Gay Head Light

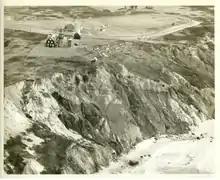
1958 United States Coast Guard aerial photograph – northerly point-of-view

From the earliest days of its history, the Gay Head Light appears as though it welcomed visiting public. Early photographs depict visitors populating the lighthouse balcony and its surrounding grounds. In 1856, after the installation of the famous Fresnel lens, tourism to the lighthouse increased. Special steamship excursions from the Oak Bluffs Wharf took tourists to the Steamboat Landing dock below the Gay Head Cliffs, where waiting oxcarts provided transport to the lighthouse. Circa 1857, "Harper's Magazine" published an account of a visit to the lighthouse and its powerful new lens by writer David Hunter Strother: "At night we mounted the tower and visited the look-out gallery that belts the lighthouse at some distance below the lantern. Here we were surprised by a unique and splendid spectacle. The whole dome of heaven, from the centre to the horizon, was flecked with bars of misty light, revolving majestically on the axis of the tower. These luminous bars, although clearly defined, were transparent; and we could distinctly see the clouds and stars behind them. Of all the heavenly phenomena that I have had the good fortune to witness — borealis lights, mock suns, or meteoric showers — I have never seen anything that in mystic splendor equaled this trick of the magic lantern at Gay Head."